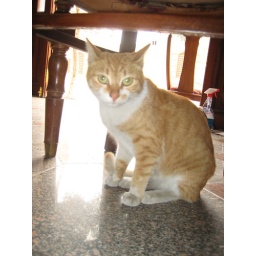
Another cat under the table in Coptic Cairo